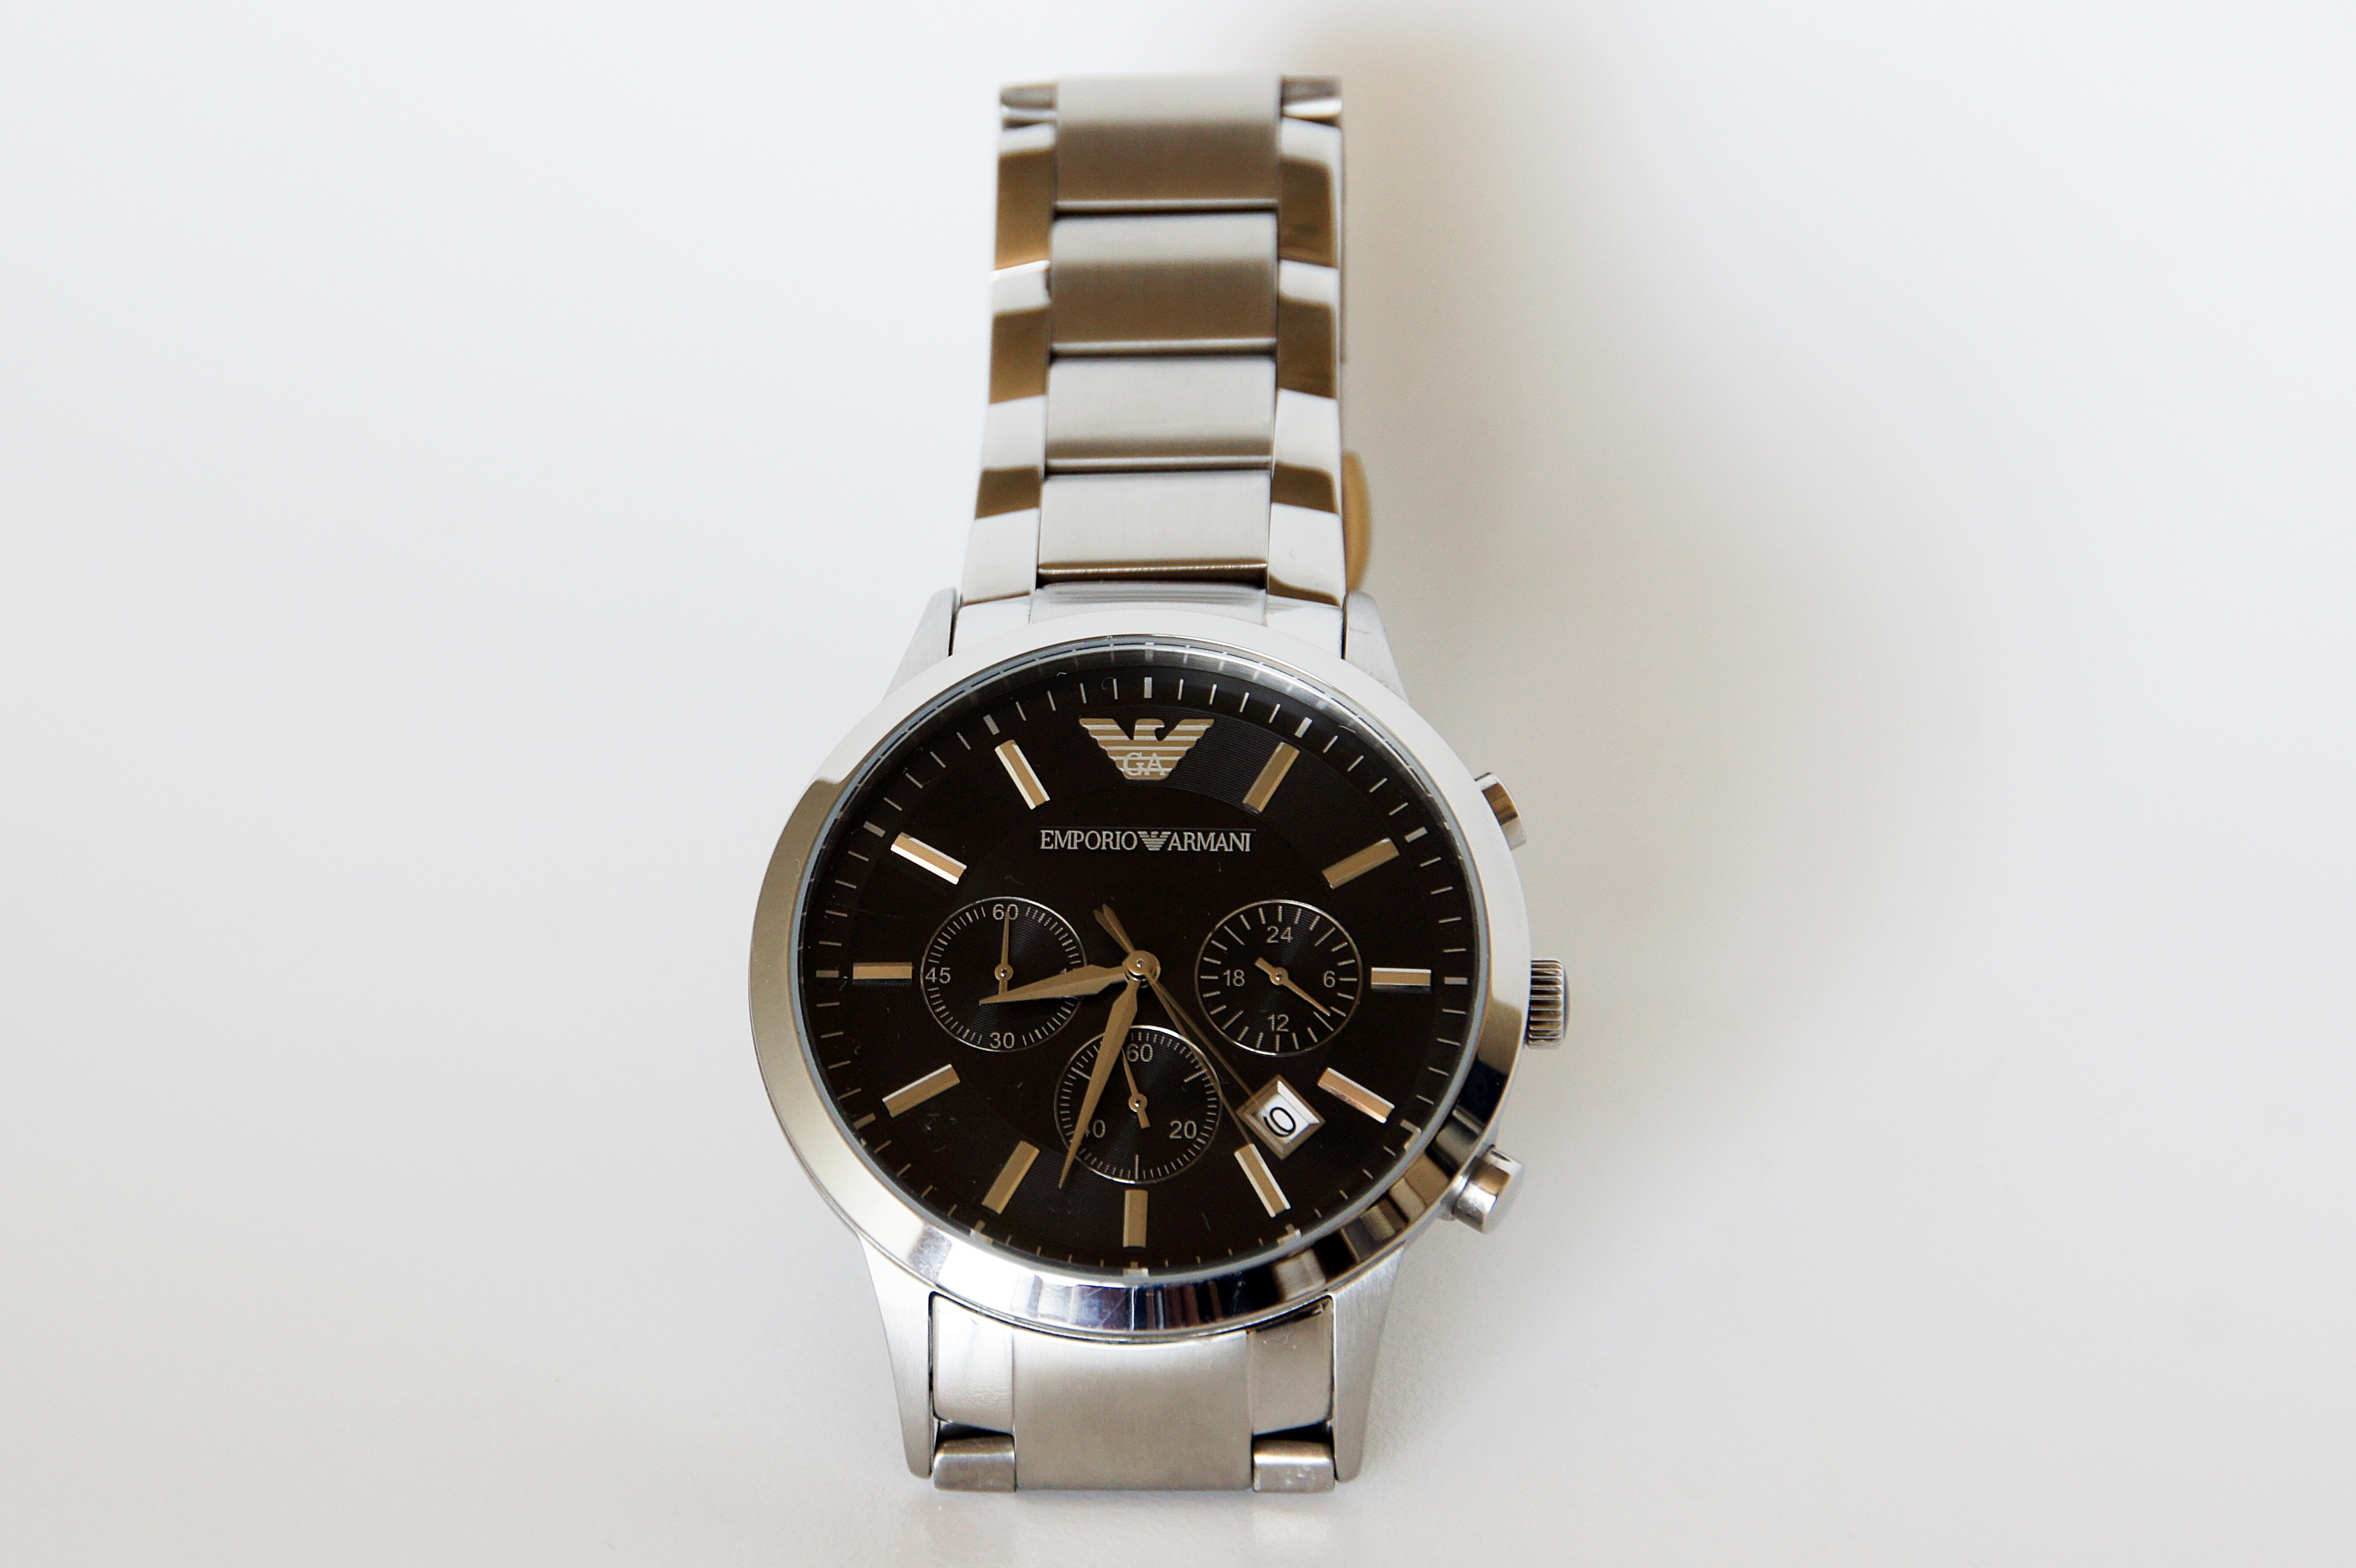
watch, hand, clock, time, fashion, jewelry, brand, luxury, armani, strap, mineral, fake goods, ar2434